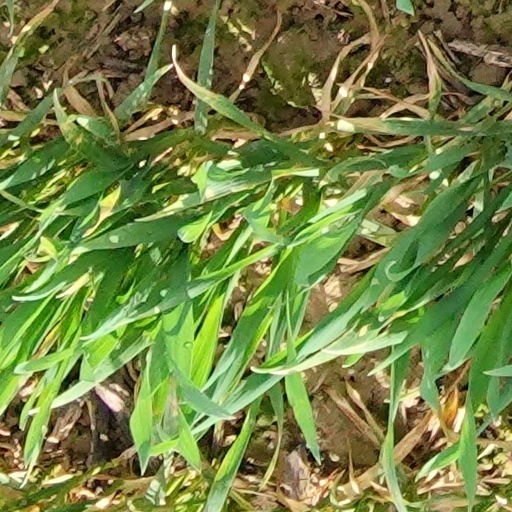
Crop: wheat